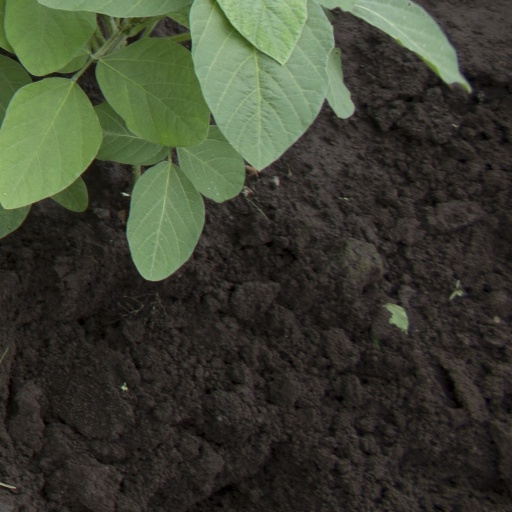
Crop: soybean